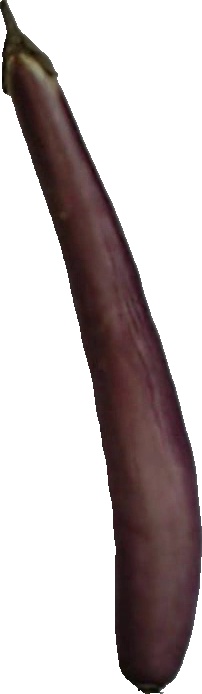
Label: eggplant_long_1